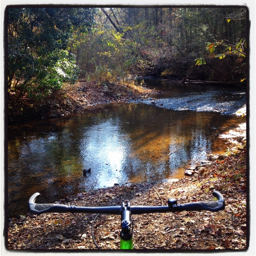
about to do the mandatory crossing .